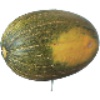
Label: melon_piel_de_sapo